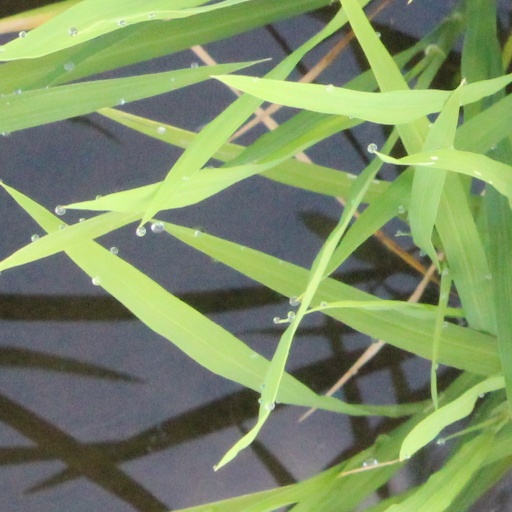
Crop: rice